Spanish conquest of Yucatán

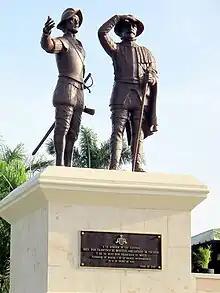
Monument in Mérida to Montejo the Elder and his son, Montejo the Younger

The richer lands of Mexico engaged the main attention of the conquistadors for some years, then in 1526 Francisco de Montejo (a veteran of the Grijalva and Cortés expeditions) successfully petitioned the King of Spain for the right to conquer Yucatán. On 8 December of that year he was issued with the hereditary military title of "adelantado" and permission to colonise the Yucatán Peninsula. In 1527, he left Spain with 400 men in four ships, with horses, small arms, cannon and provisions. He set sail for Santo Domingo, where more supplies and horses were collected, allowing Montejo to increase his cavalry to fifty. One of the ships was left at Santo Domingo as a supply ship to provide later support; the other ships set sail and reached Cozumel in the second half of September 1527. Montejo was received in peace by the lord of Cozumel, Aj Naum Pat, but the ships only stopped briefly before making for the Yucatán coast. The expedition made landfall somewhere near Xelha in the Maya province of Ekab, in what is now Mexico's Quintana Roo state.